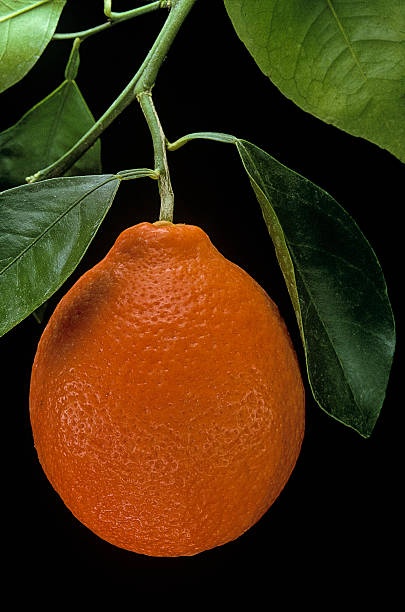
Label: mandarine